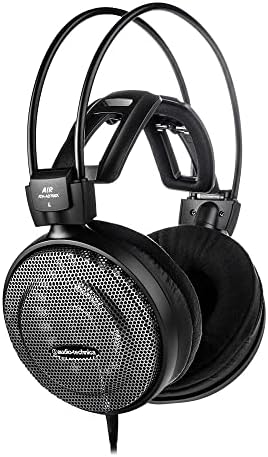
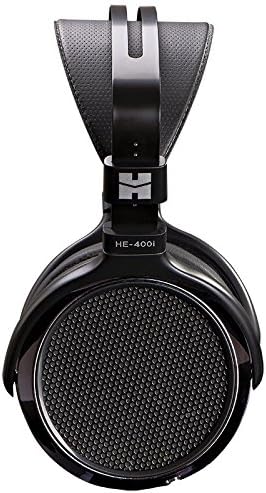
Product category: headphones
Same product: no